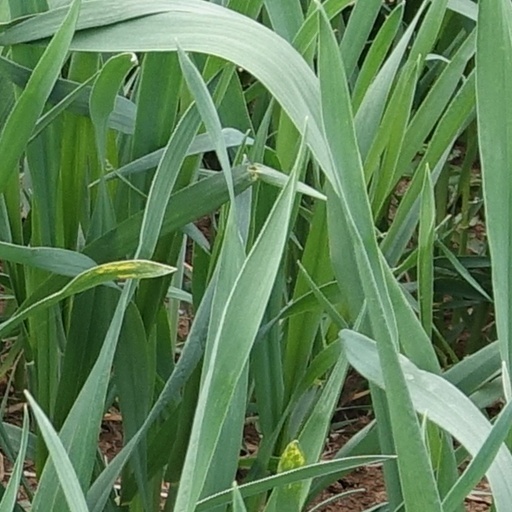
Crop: wheat